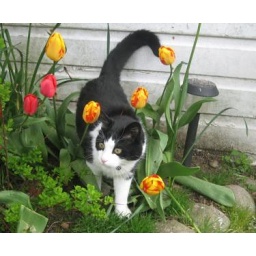
Rosie, Stonehaven, there's never anything left in the bowl after a fish pouch is opened